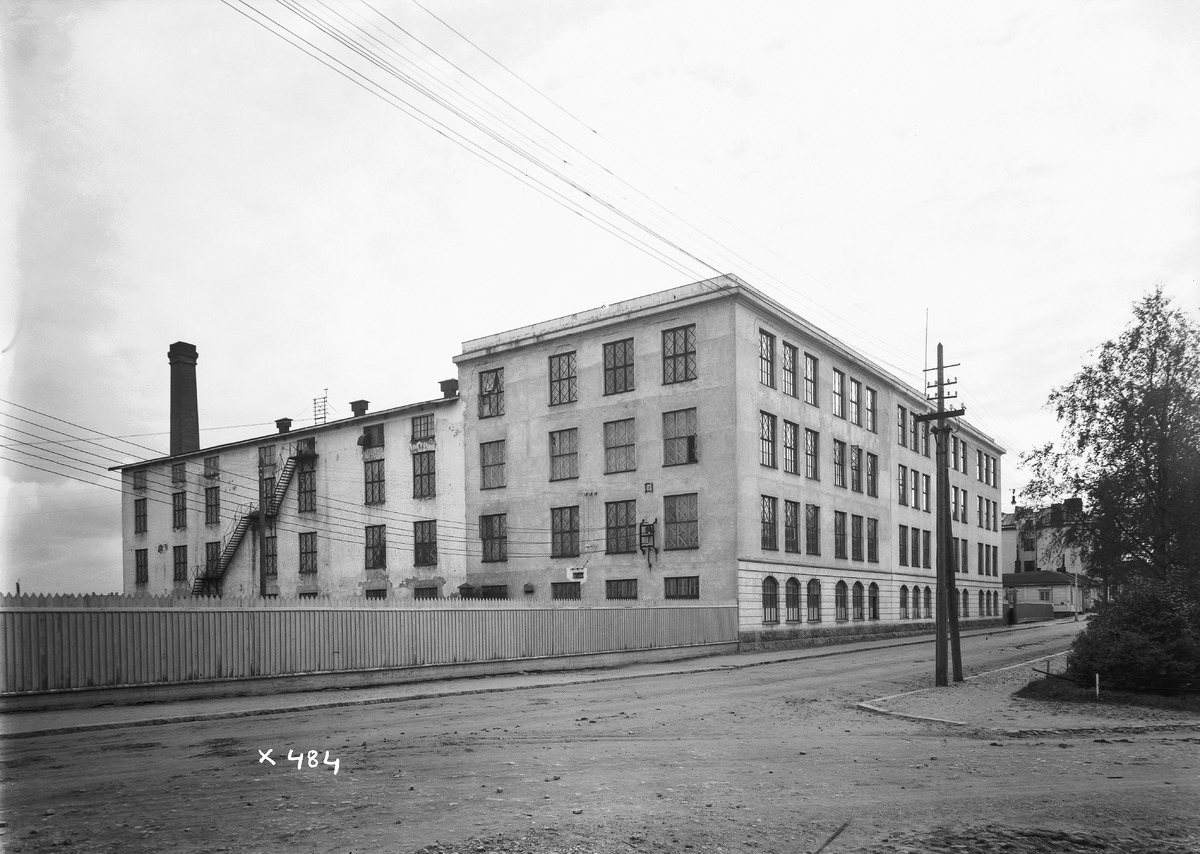
Veljekset Åström Oy:n tehdasrakennuksia
The factory buildings of Veljekset Åström Oy
sisällön kuvaus: Veljekset Åström Oy:n tehdasrakennuksia 24.2.1935. Veljekset Åström Oy oli Pohjois-Euroopan suurin nahkatehdas content description: The factory buildings of Veljekset Åström Oy on February 24, 1935. Veljekset Åström Oy was the largest leather manufacturer in Northern Europe.
Vuosi: 1935
Paikka: Suomi, Oulu, Suomi, Pohjois-Pohjanmaa, Oulu
Aiheet: Myllytullin kaupunginosa; Veljekset Åström Oy; tehdasrakennukset; ulkokuva; nahkateollisuus; tehtaat; teollisuusrakennukset; tuotantolaitokset; leather industry; industrial buildings; factories; production plants